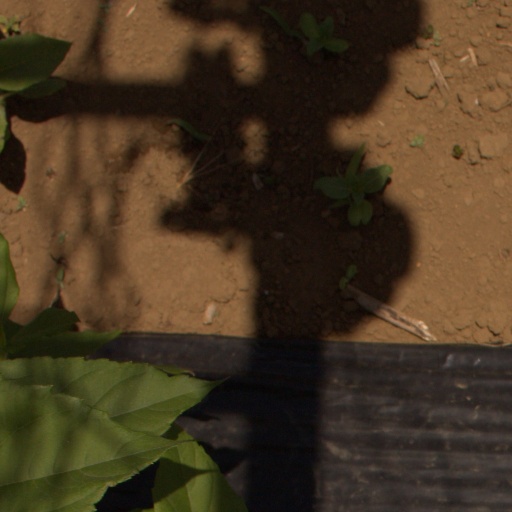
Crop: Jerusalem artichoke